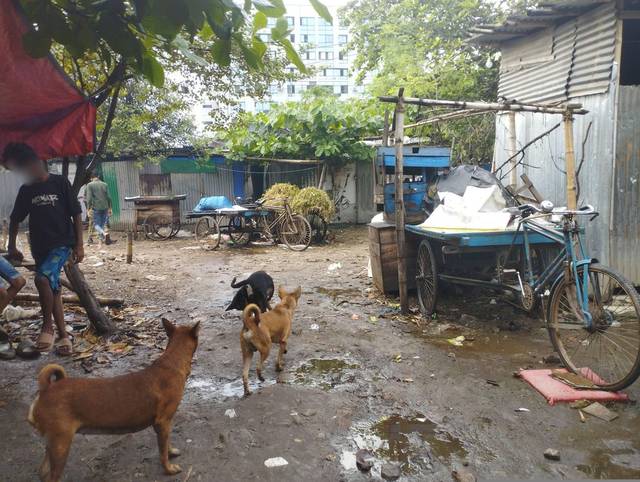
Region: Bangladesh
Coordinates: 23.779, 90.376